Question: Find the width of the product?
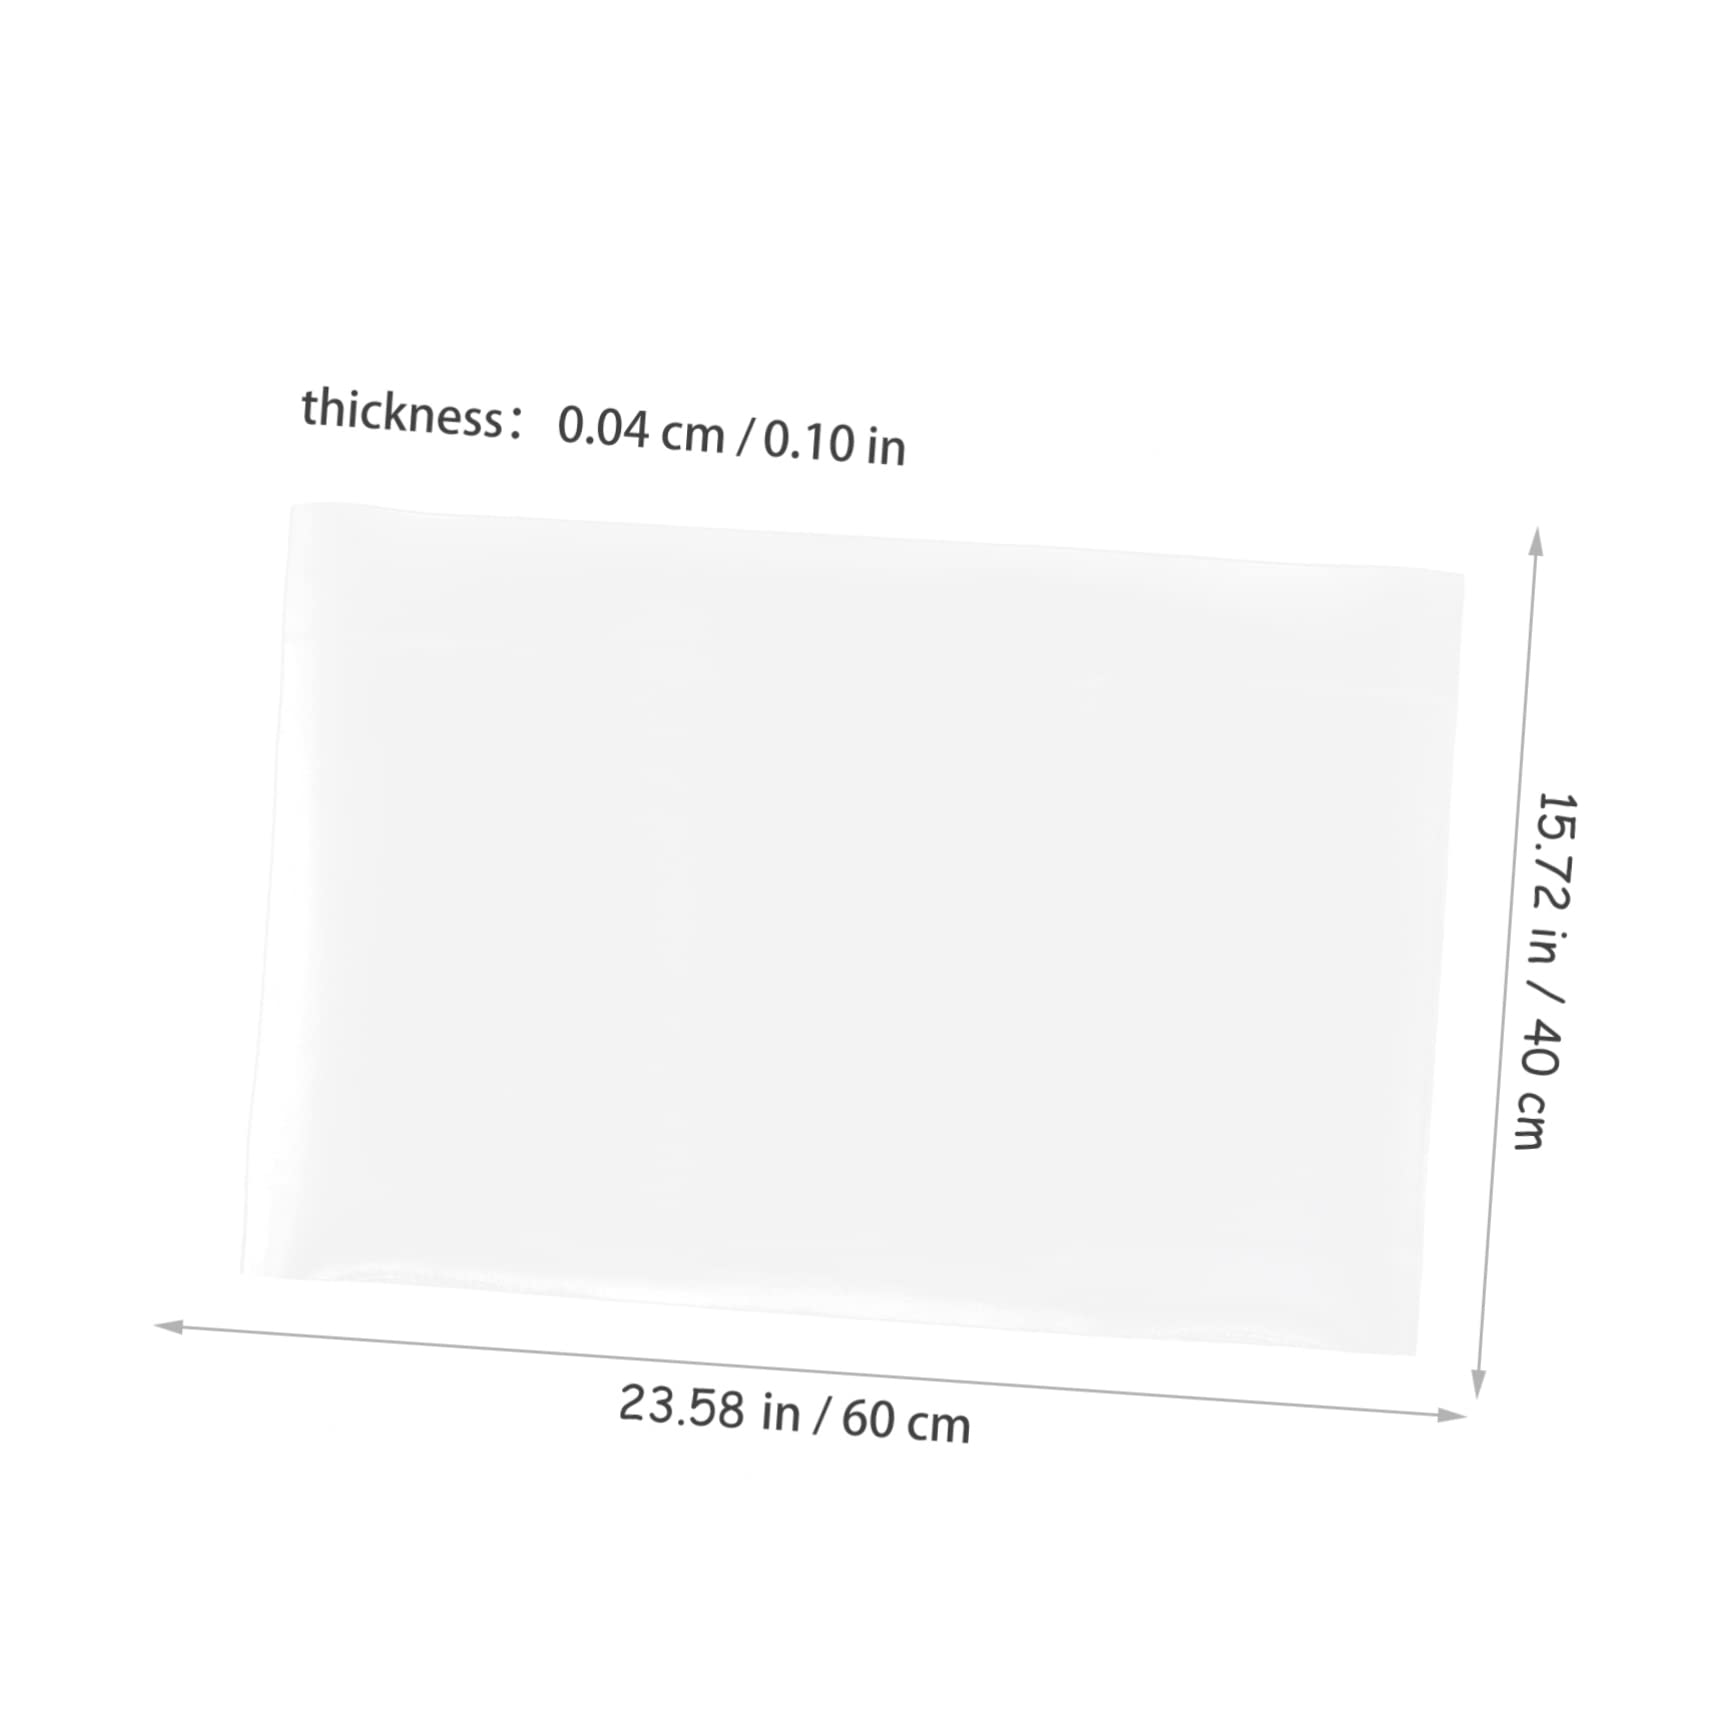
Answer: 15.72 inch